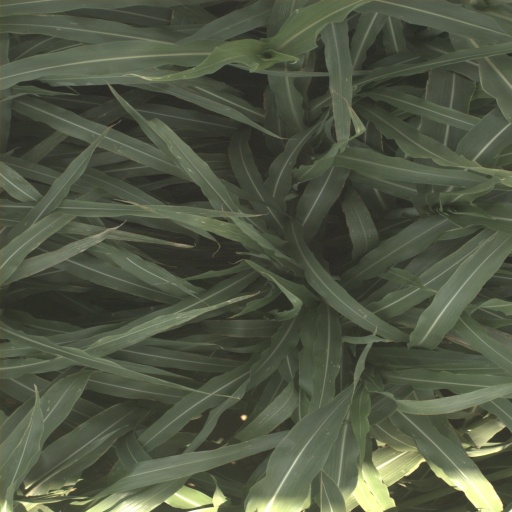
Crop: sorghum